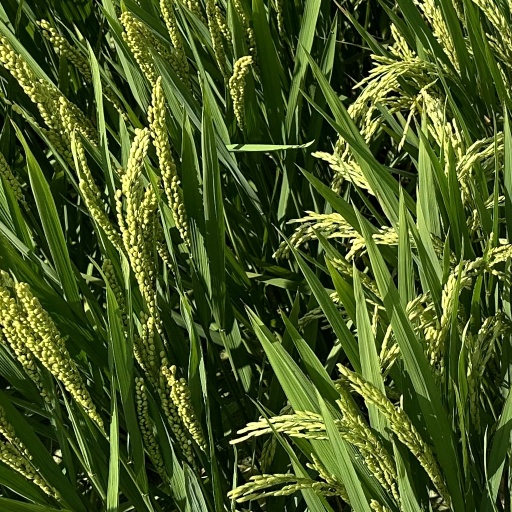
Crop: rice